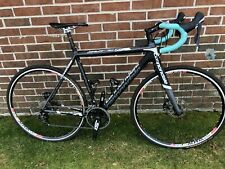
Vehicle type: Bikes